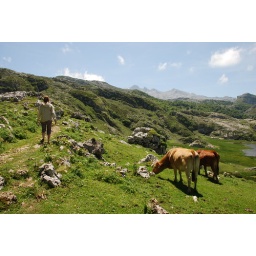
Two cows eating grass by a path